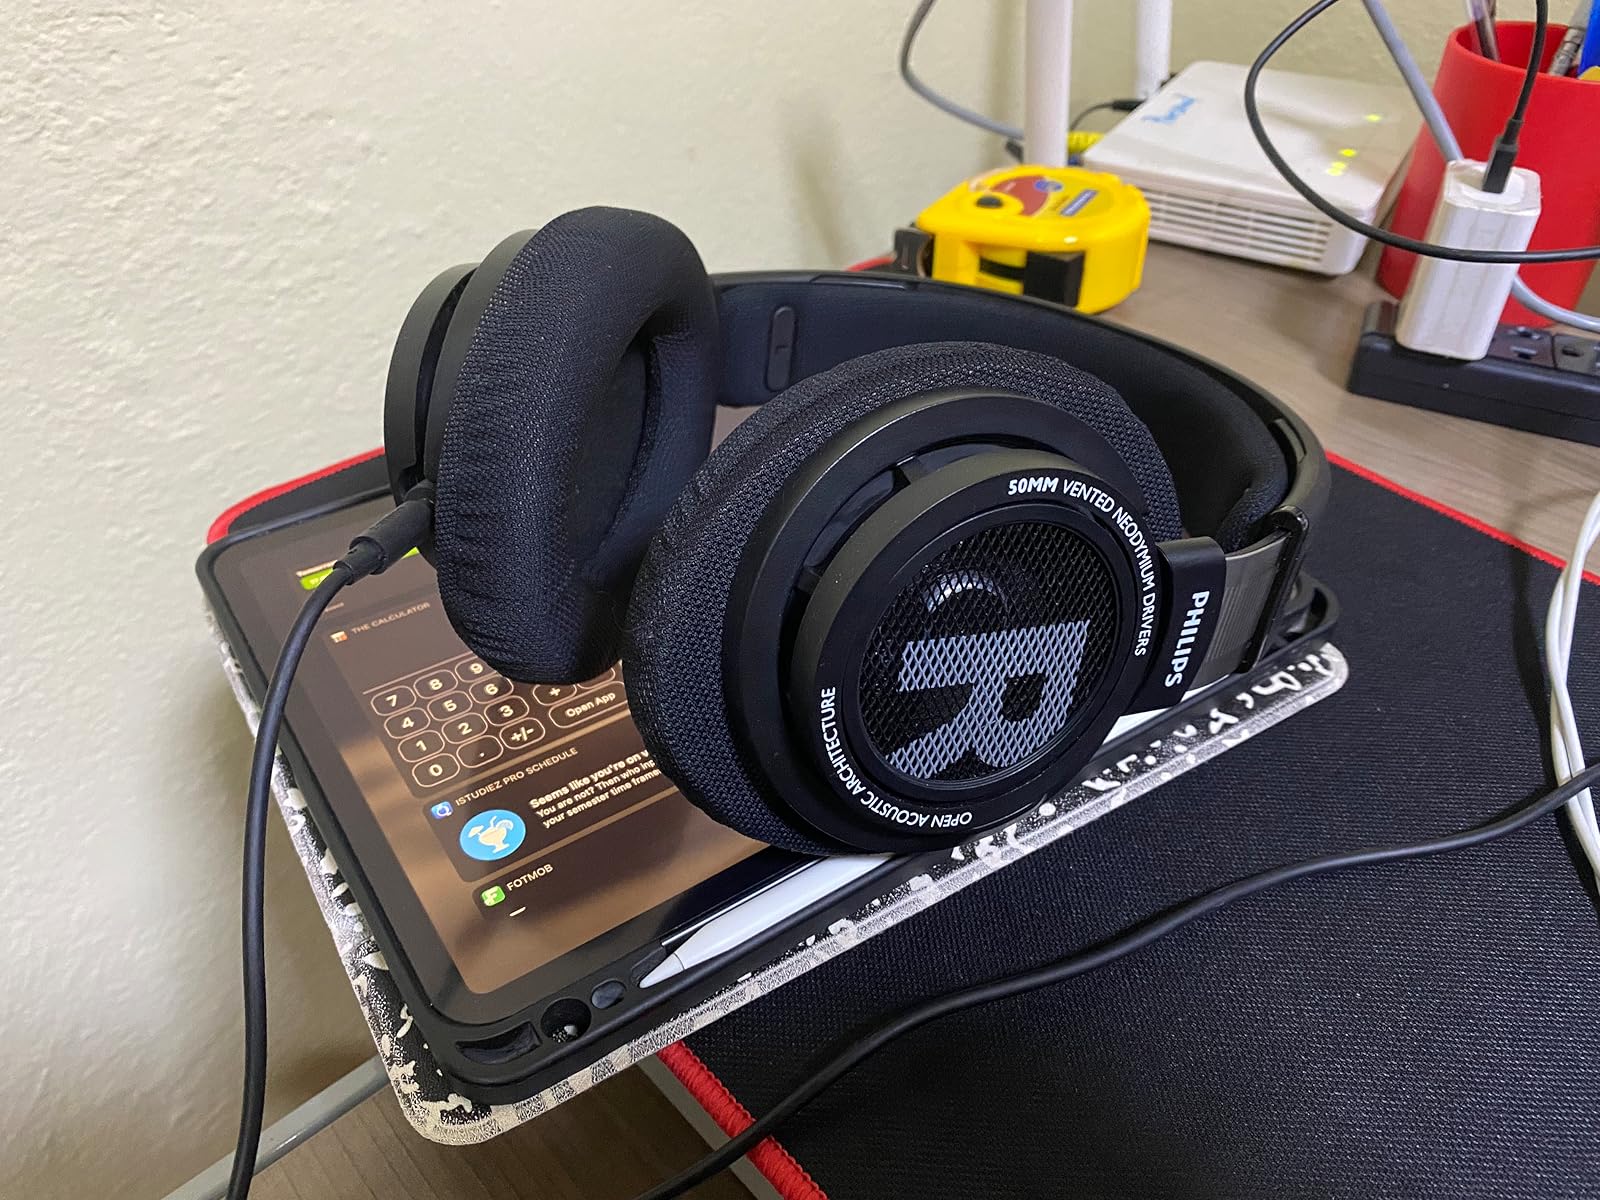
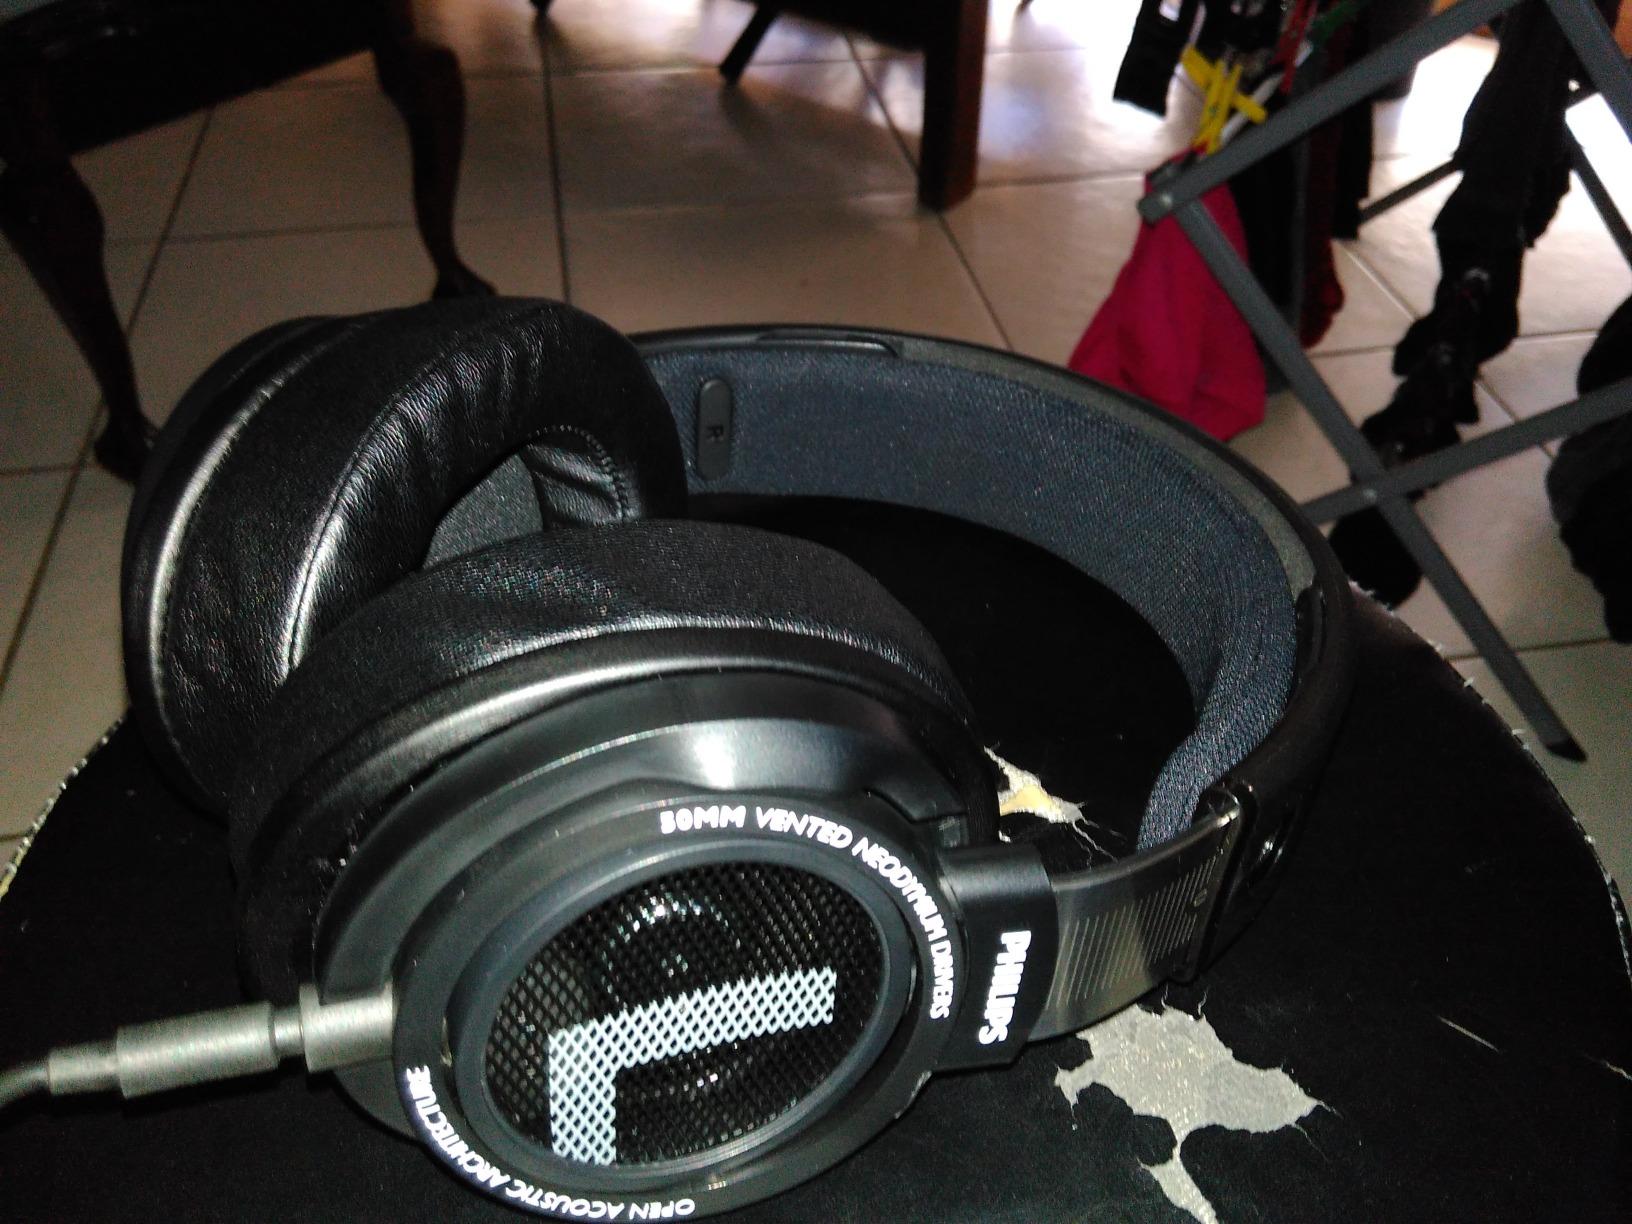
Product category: headphones
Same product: yes